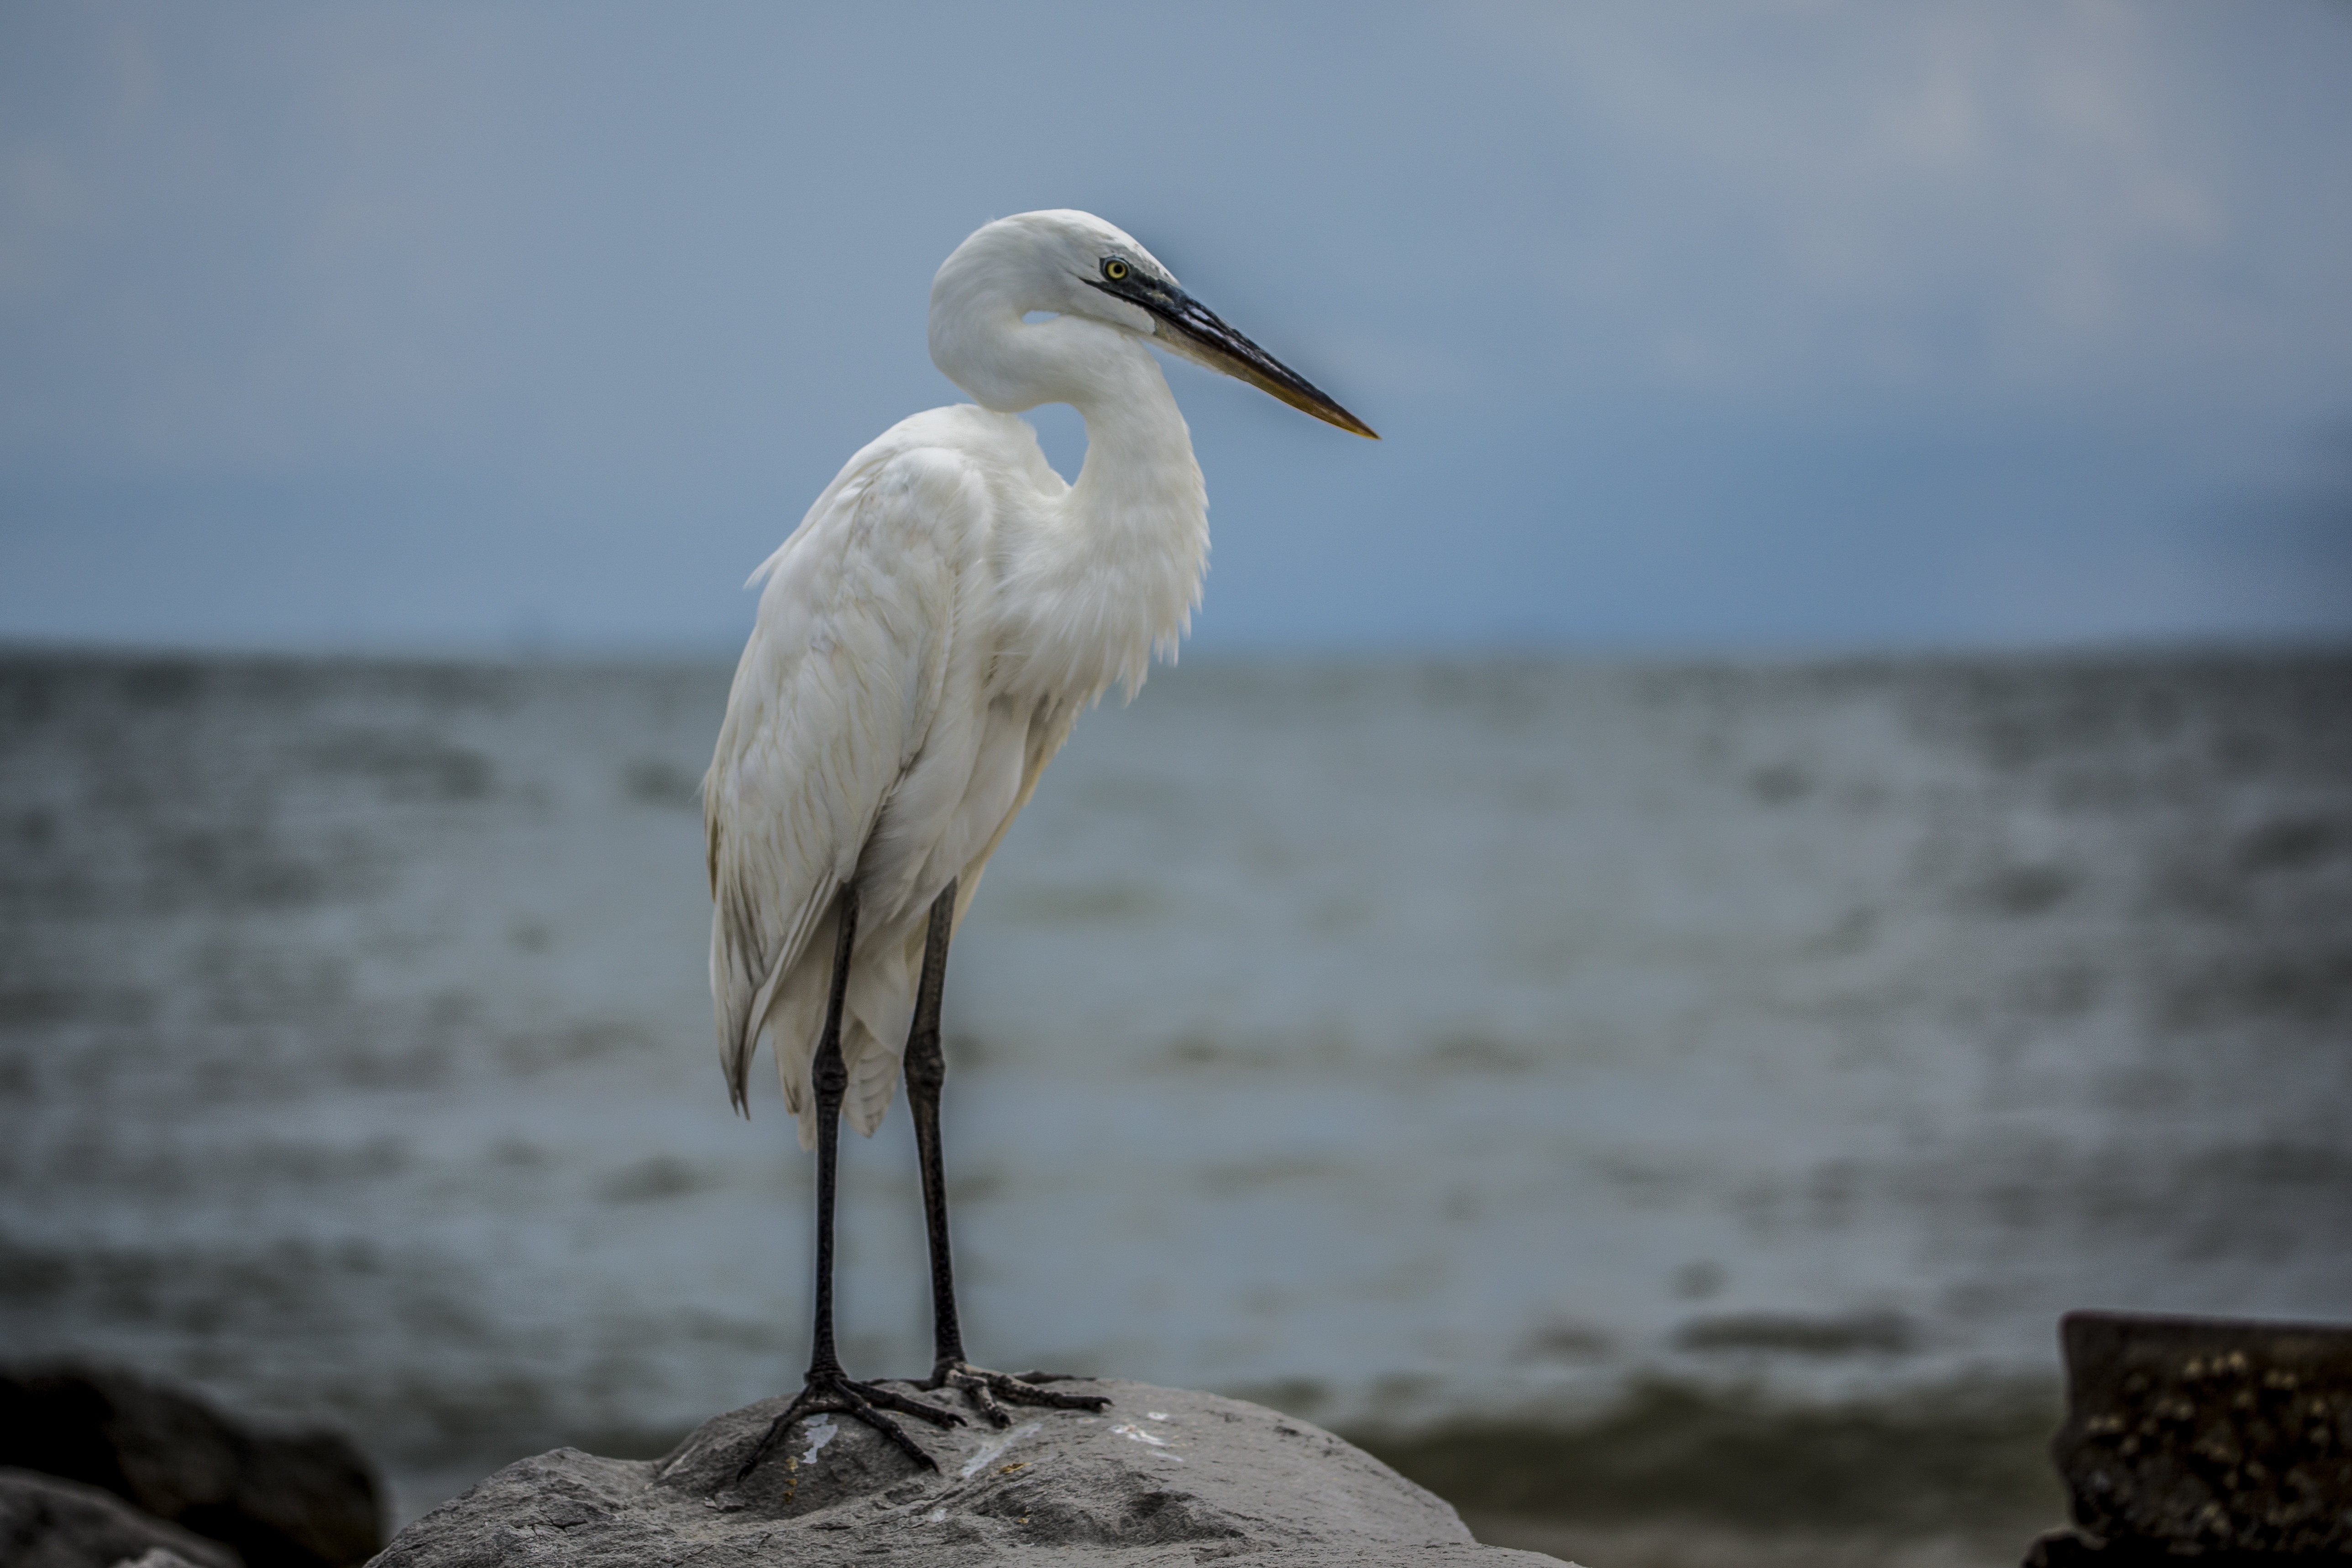
beach, sea, bird, wildlife, beak, fauna, vertebrate, egret, heron, gulf of mexico, great egret, white bird